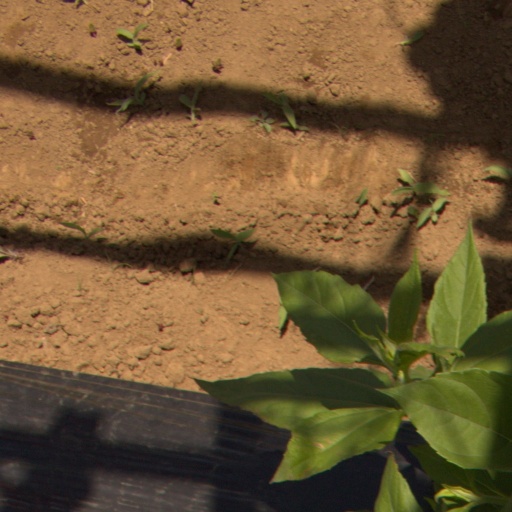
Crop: Jerusalem artichoke